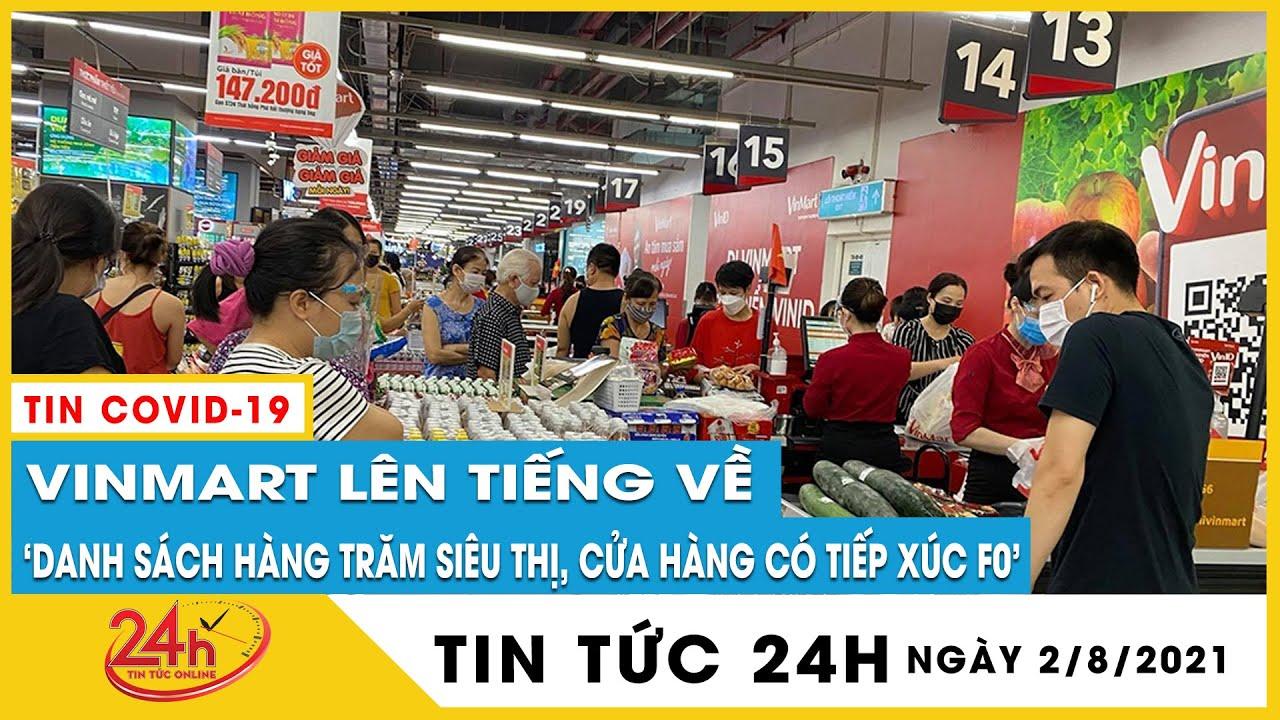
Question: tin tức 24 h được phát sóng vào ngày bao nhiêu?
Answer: ngày 2/8/2021